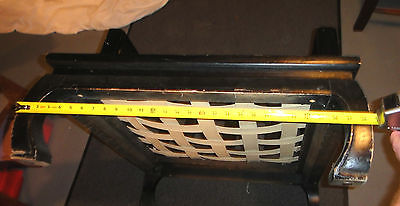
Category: chair